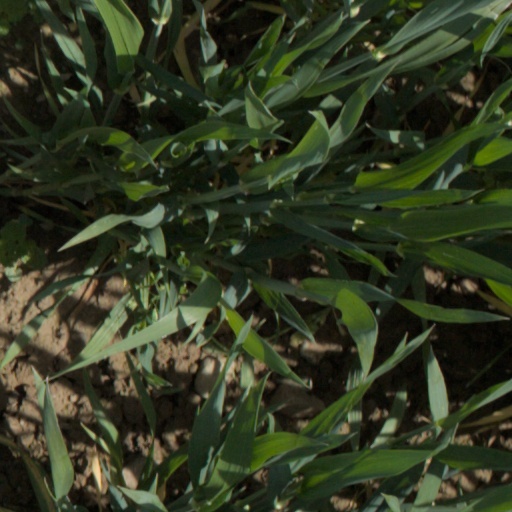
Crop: wheat